Yamanomachi Station

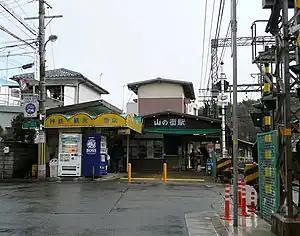
Station building in 2018

is a passenger railway station located in Kita-ku Kobe, Hyōgo Prefecture, Japan. It is operated by the private transportation company, Kobe Electric Railway (Shintetsu).